Seoul

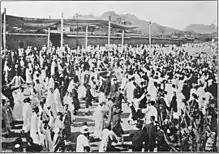
March First Movement in Seoul, 1919

After the annexation treaty in 1910, Japan annexed Korea and renamed the city Gyeongseong ("Kyongsong" in Korean and "Keijō" in Japanese). The city saw significant transformation under Japanese colonial rule. Imperial Japan removed the city walls, paved roads, and built Western-style buildings.